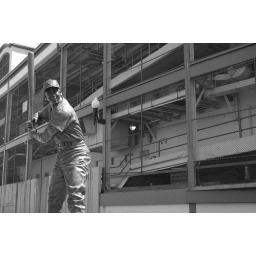
Mr Cub in black and white